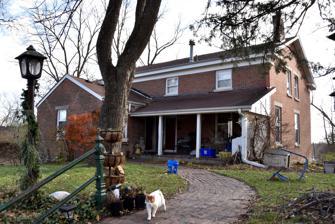
Building: Rose Hill (Iowa City, Iowa)
Country: United States of America
Year built: 1849
Historic house in Iowa, United States United States historic place Rose Hill U.S. National Register of Historic Places Show map of Iowa Show map of the United States Location 1415 E. Davenport St., Iowa City, Iowa Coordinates 41°39′55.8″N 91°30′53.6″W / 41.665500°N 91.514889°W / 41.665500; -91.514889 Area less than one acre Built 1849 Architectural style Greek Revival NRHP reference No. 92000425 Added to NRHP April 28, 1992 Rose Hill , also known as the Irish-Goetz House , is a historic building located in Iowa City, Iowa , United States.  It was built as a farmhouse in 1849 by Frederick Irish, an early settler in this community.  His descendants would own this house until 1964. After he arrived in 1839, Irish built a cabin wherein the commissioners chose the site for the new territorial capital and then the design for the building. Irish remained a prominent citizen in Iowa City who was appointed, along with former Governor Robert Lucas , to a group working to bring the railroad to Iowa City.   When he built this house he chose the Greek Revival style, which might reflect his relationship with John F. Rague who designed the Capitol building here. It also reflects the housing styles of his native New York , and is very similar to the "farmhouse elevation" found in Minard Lafever 's work, Young Builder's General Instructor .  The house was listed together on the National Register of Historic Places in 1992. References